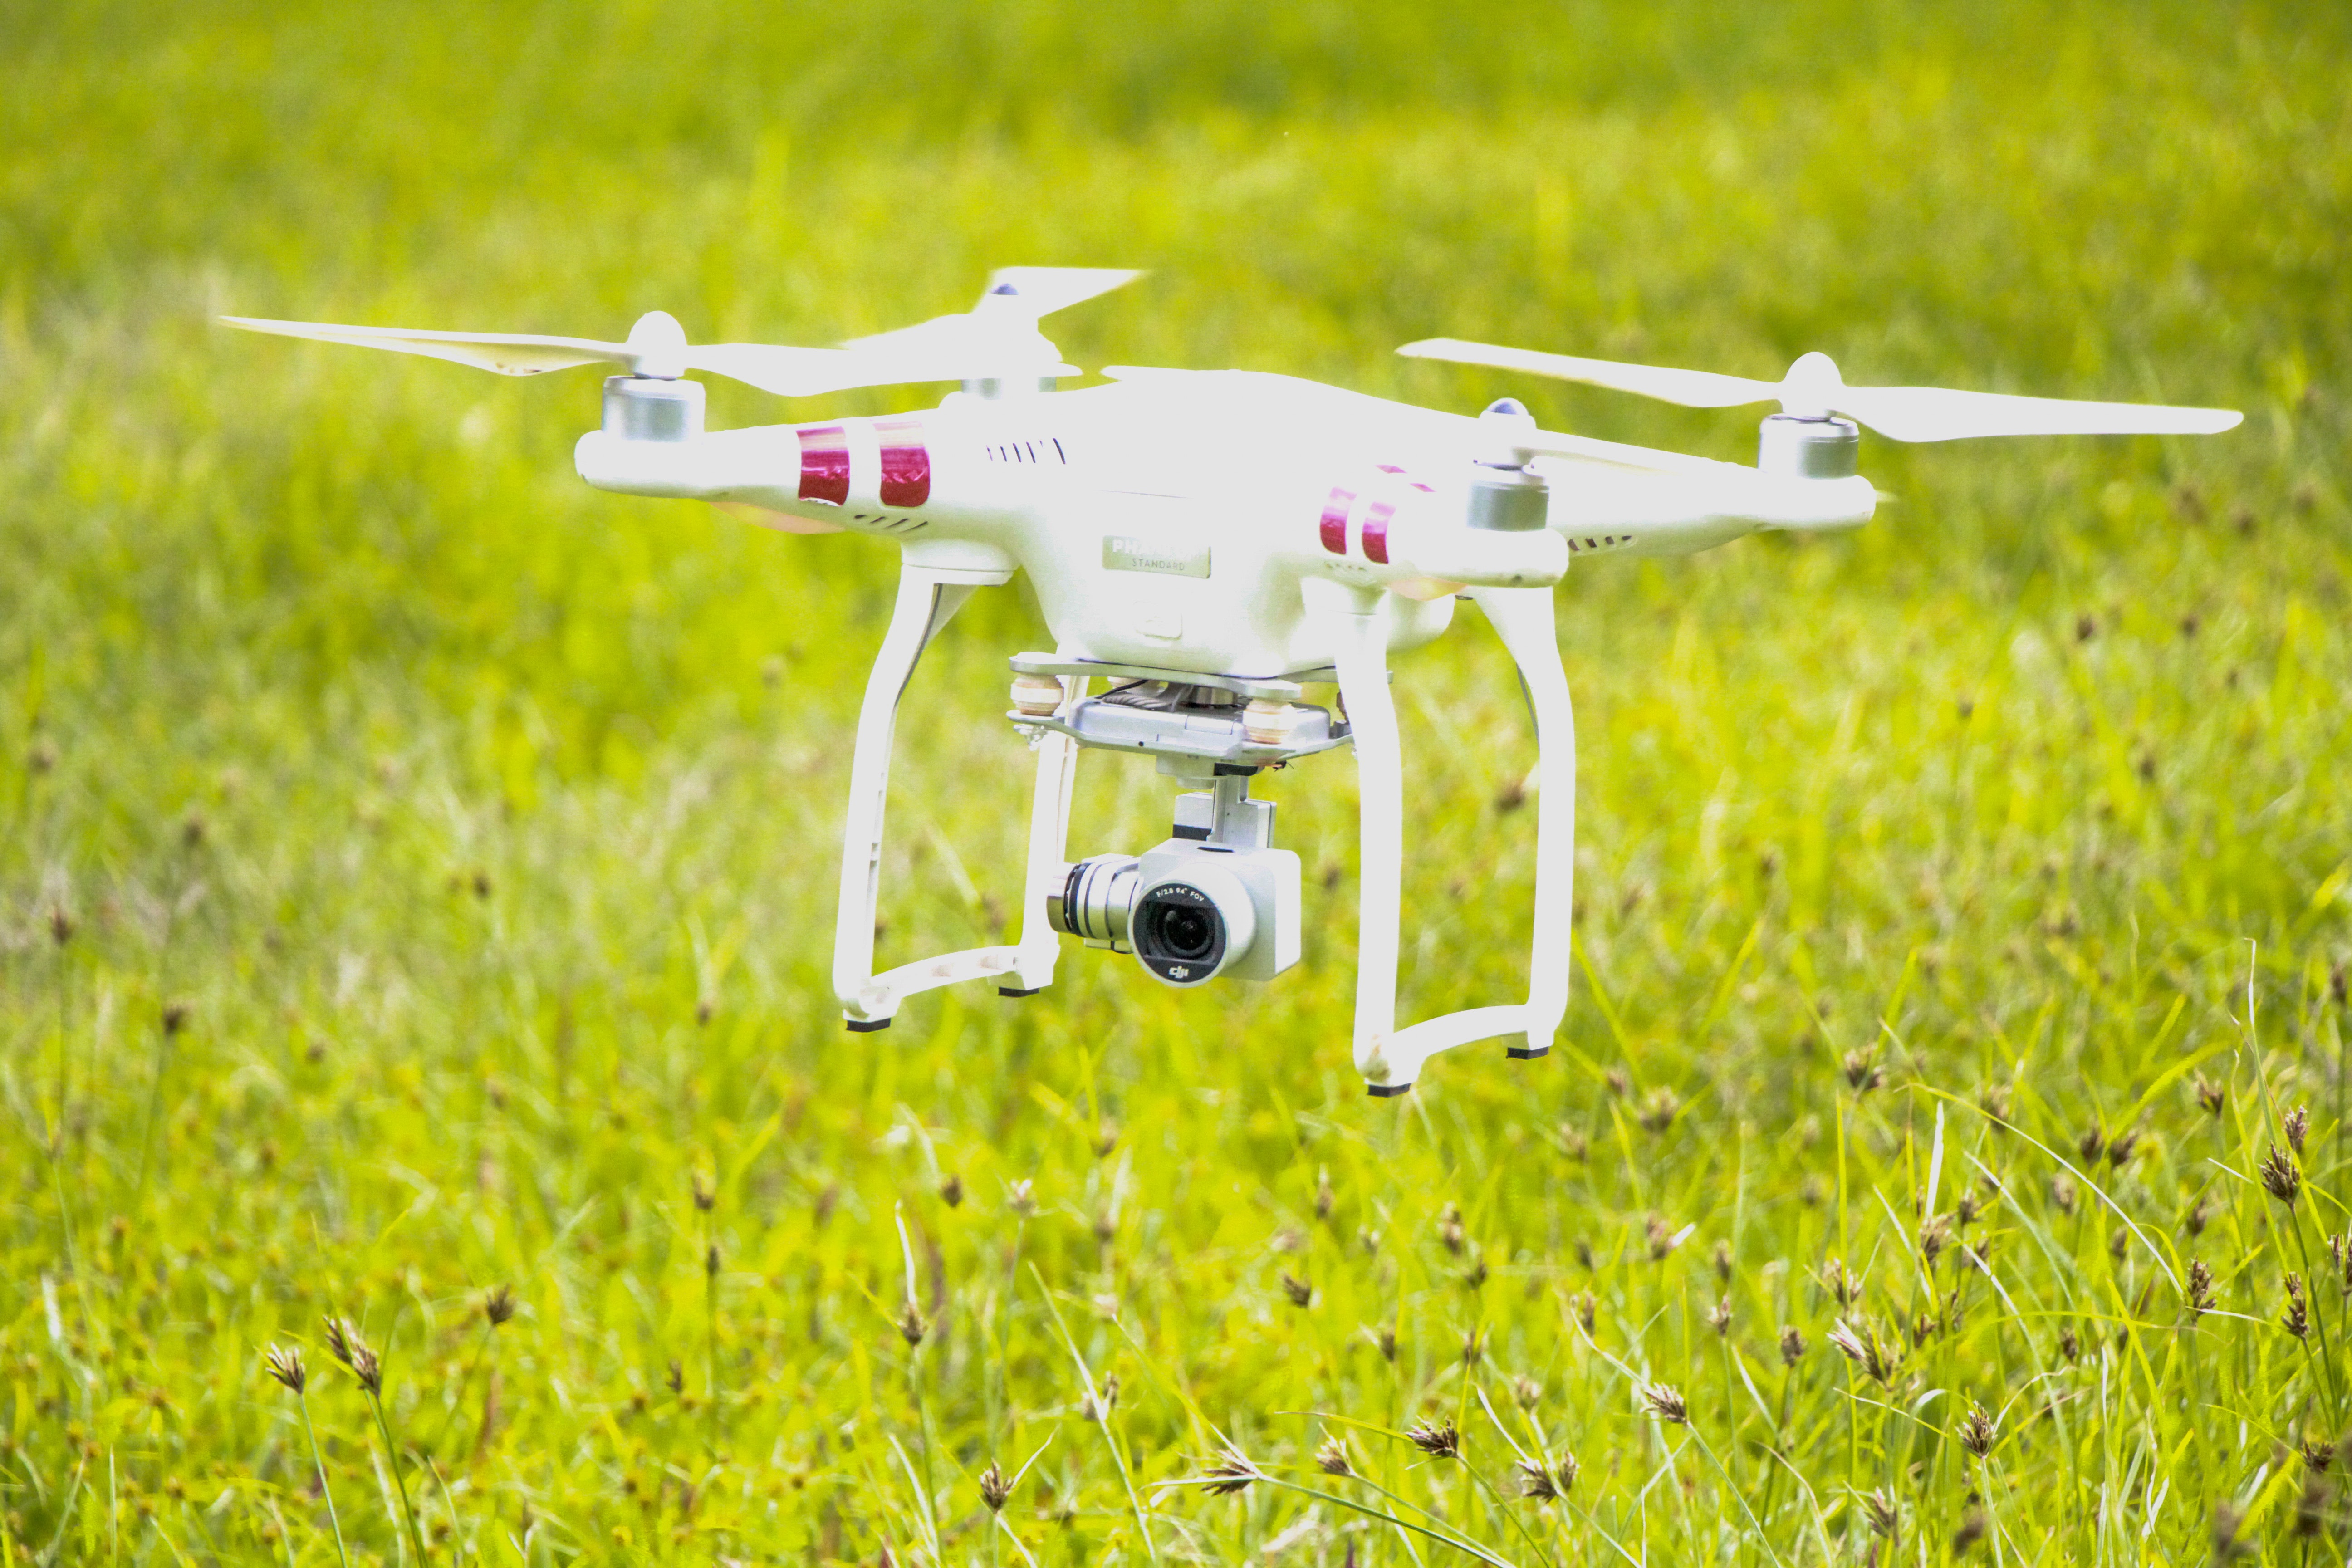
radio controlled aircraft, model aircraft, drone, radio controlled helicopter, vehicle, radio controlled toy, aircraft, helicopter, grass, rotorcraft, toy, meadow, grassland, flight